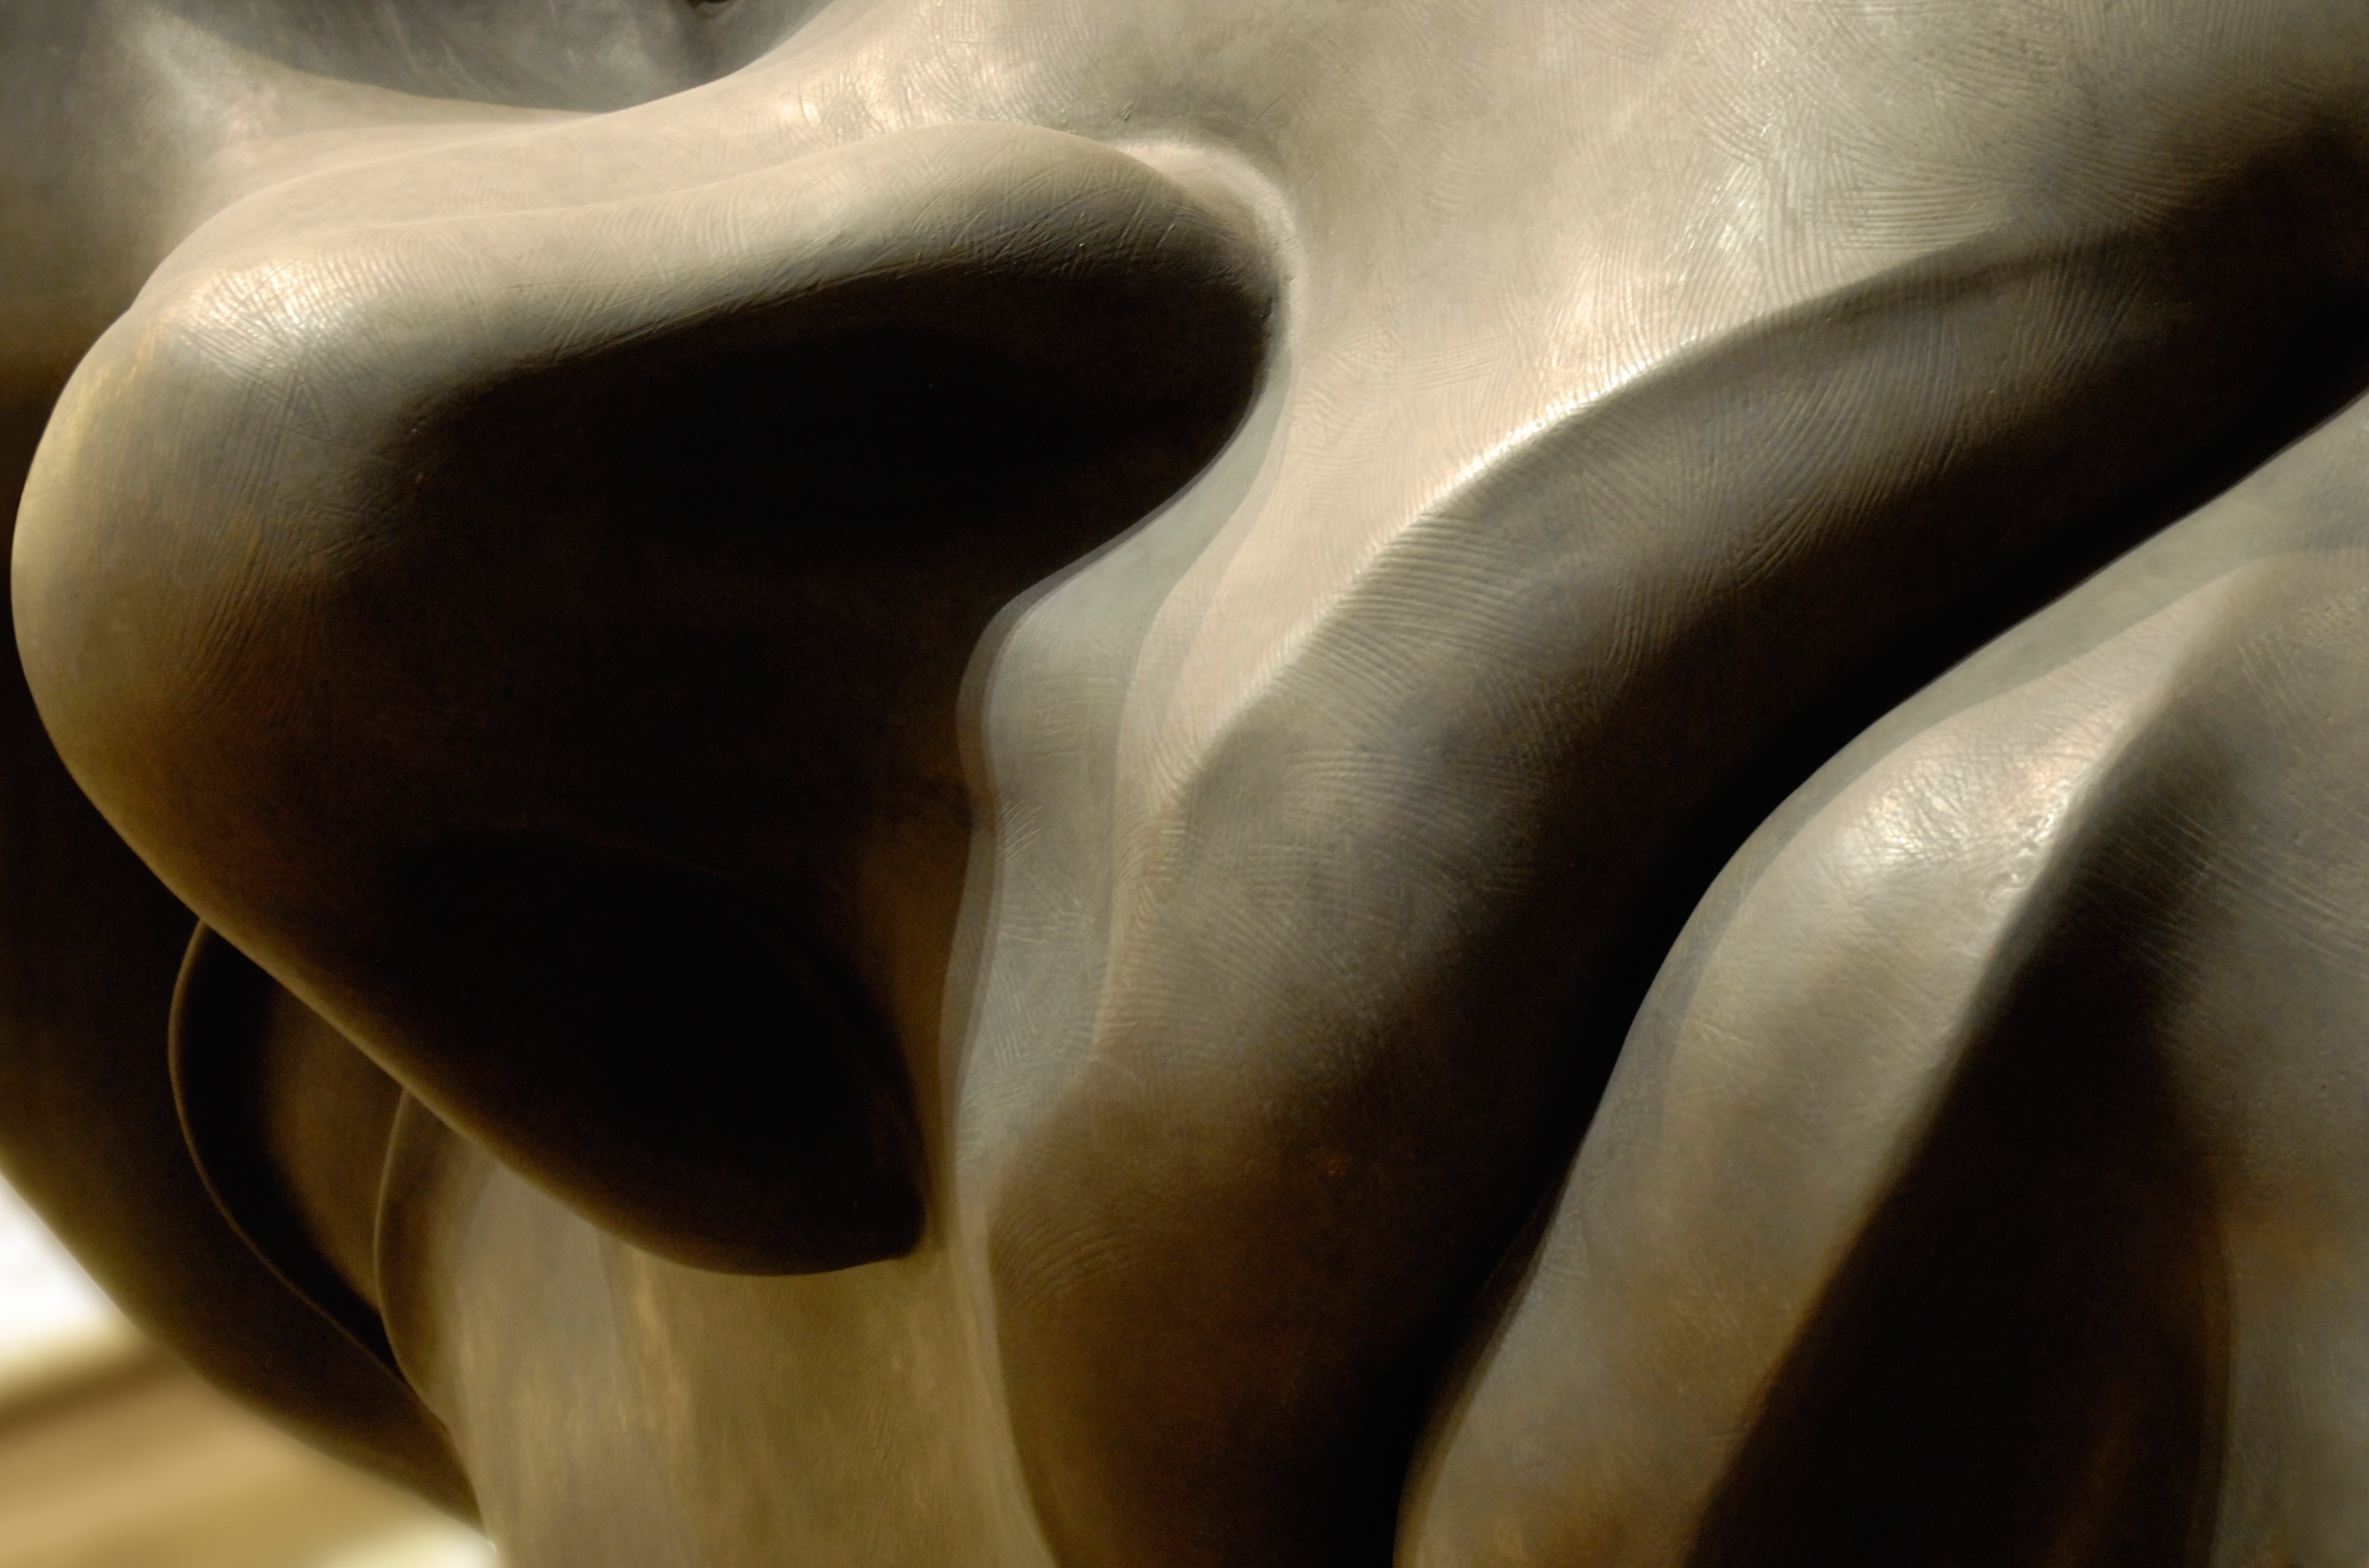
hand, photography, leg, arm, close up, human body, sculpture, art, organ, carving, tooth, macro photography, sense